Hubert Ashton

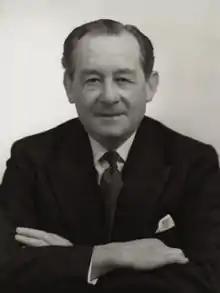
Ashton in May 1959.

Sir Hubert Ashton (13 February 1898 – 17 June 1979) was an English first-class cricketer, footballer and politician.